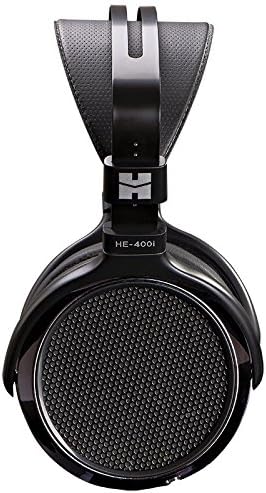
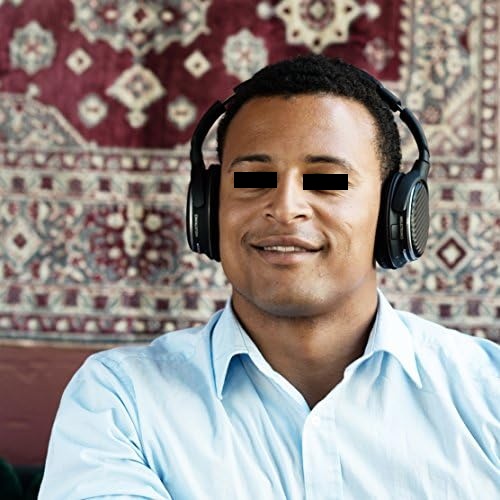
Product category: headphones
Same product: no